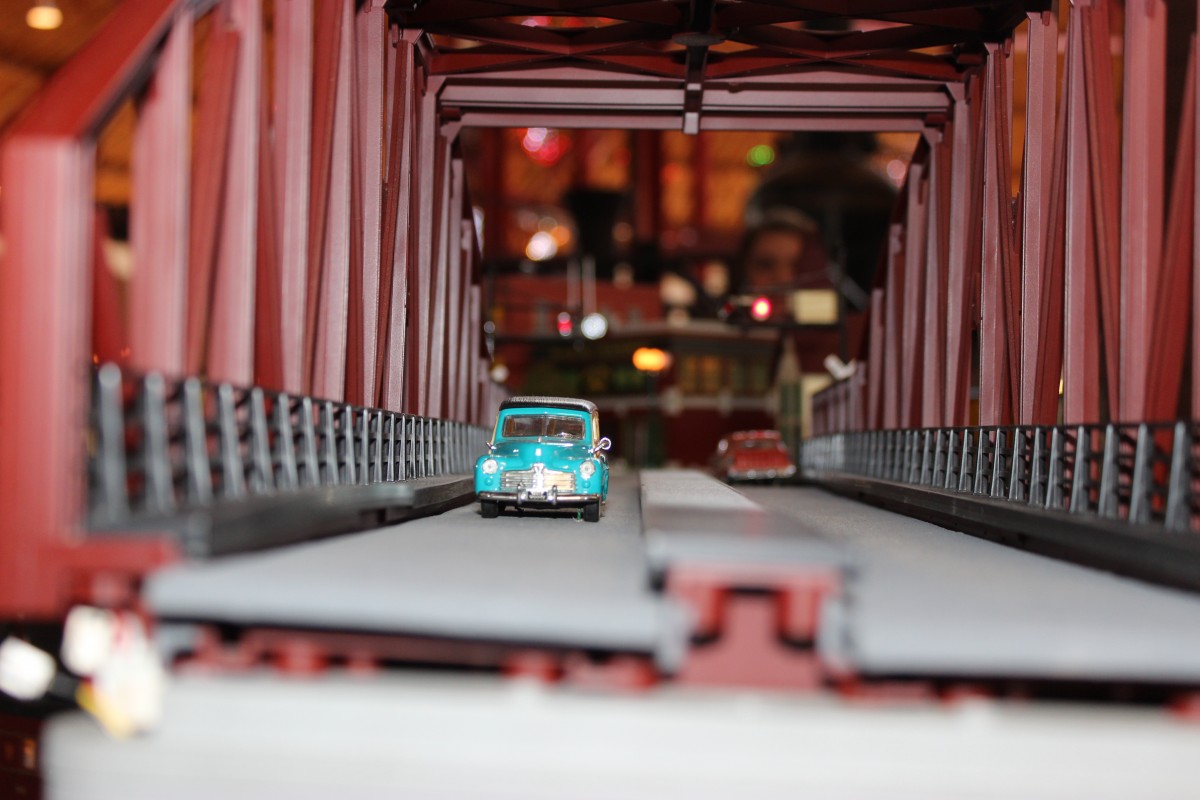
Tags: color